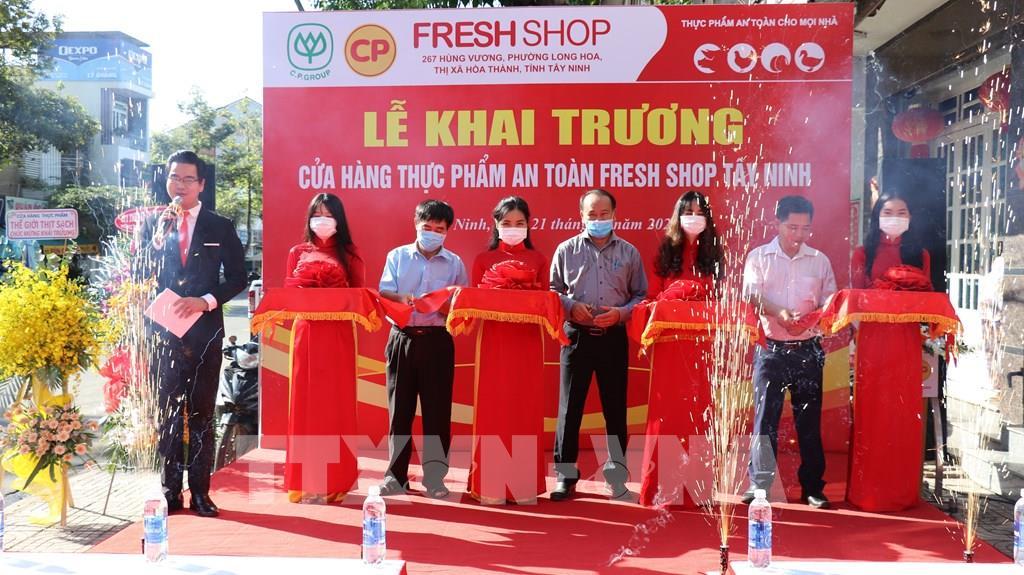
có bốn chai nước được đặt ở trước những người đang ở trên bục